Schweriner Volkszeitung

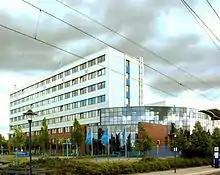
Head office

The Schweriner Volkszeitung (SVZ) is a newspaper in Germany. The controlling company, Zeitungsverlag Schwerin GmbH & Co. KG, has its head office in Schwerin, Mecklenburg-Vorpommern. The paper was a regional media outlet of the ruling party, Socialist Unity Party of Germany, in the East Germany. During this period the editor-in-chief was Hans Mahle.